Opisthocoelicaudia

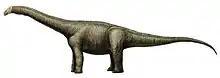
Life restoration

Like other sauropods, "Opisthocoelicaudia" had a small head on a long neck, a barrel-shaped body on four columnar limbs, and a long tail. It was relatively small for a sauropod; the type specimen was estimated at to from the head to the tip of the tail. The body mass has been estimated at , , , and in separate studies.